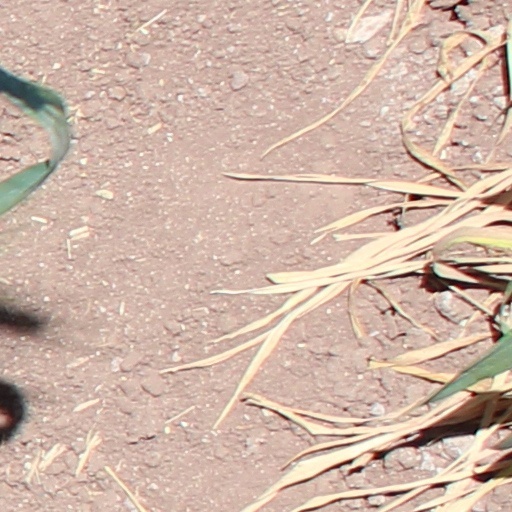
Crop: wheat